Answer in natural language. Estimate the real world distances between objects in the image. Which object is closer to dark wooden countertop island, black shelving unit with two shelves or Doorway? Choose between the following options: black shelving unit with two shelves or Doorway
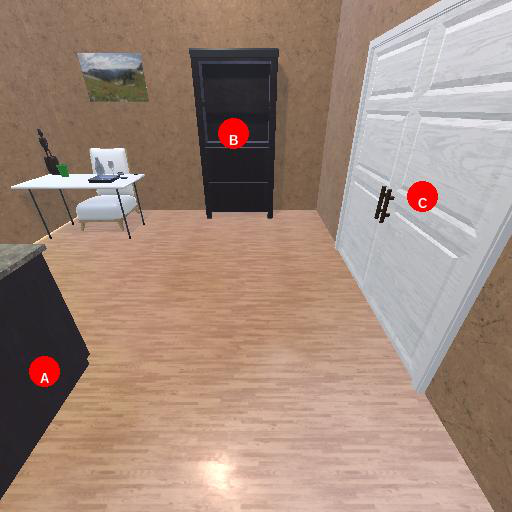
<answer>black shelving unit with two shelves</answer>